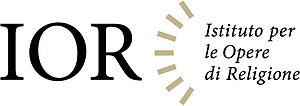
L'Institut pour les œuvres de religion, dit la « banque du Vatican », est la principale institution financière du Saint-Siège. L'institut est une banque privée, formellement instituée en 1942 par le pape Pie XII, avec son siège dans la cité du Vatican. L'IOR est à tort considérée comme la banque centrale du Vatican alors que ce rôle revient en fait à l'Administration du patrimoine du siège apostolique et l'Autorité d'information financière.